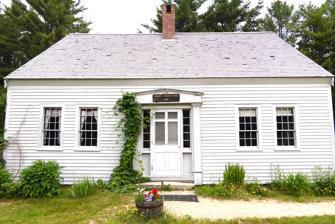
Building: Russell-Colbath House
Country: United States of America
Year built: 1831
Historic house in New Hampshire, United States United States historic place Russell/Colbath House U.S. National Register of Historic Places Show map of New Hampshire Show map of the United States Location Kancamagus Hwy. , White Mountain National Forest , Albany, New Hampshire Coordinates 43°59′47″N 71°20′25″W / 43.99639°N 71.34028°W / 43.99639; -71.34028 Area 1 acre (0.40 ha) Built 1831 ( 1831 ) Built by Russell, Amzi; Russell, Thomas NRHP reference No. 86003416 Added to NRHP April 23, 1987 The Russell/Colbath House is a historic house on the Kancamagus Highway in Albany, New Hampshire .  It is located in the White Mountain National Forest , and is operated as a museum by the United States Forest Service .  Built about 1831, it is the only surviving  early homestead in the Swift River valley. It was listed on the National Register of Historic Places in 1987. Description and history The Russell-Colbath House stands on the north side of the Kancamagus Highway, between the Jigger Johnson Campground and Oliverian Brook Road.  It is a 1 + 1 ⁄ 2 -story wood-frame structure, with a gable roof, central chimney, and clapboarded exterior.  It has a symmetrical five-bay facade, with a center entrance flanked by sidelight windows and pilasters, and topped by a simple peaked entablature.  The interior follows a center-chimney plan, with a small entrance vestibule, parlor spaces flanking the chimney, and a bedroom behind the chimney.  A narrow space in the northeast corner includes both a kitchen space and stairs to bedrooms in the upper level. The house was built in 1831-32 by Thomas and Amzi Russell, and is the only surviving 19th-century homestead in the Swift River valley.  The Russells were among the early permanent settlers, arriving in the 1820s (failed settlements took place in 1805 and 1815).  The Russells operated a sawmill on Oliverian Brook, and were part of a small farming and logging community in the immediate area, which constituted the best farmland in the valley. The house was owned by Russell descendants until 1930, after which it was used for a time as a summer residence.  It was acquired by the Forest Service in 1961, which uses it as a museum and information center. See also National Register of Historic Places listings in Carroll County, New Hampshire References